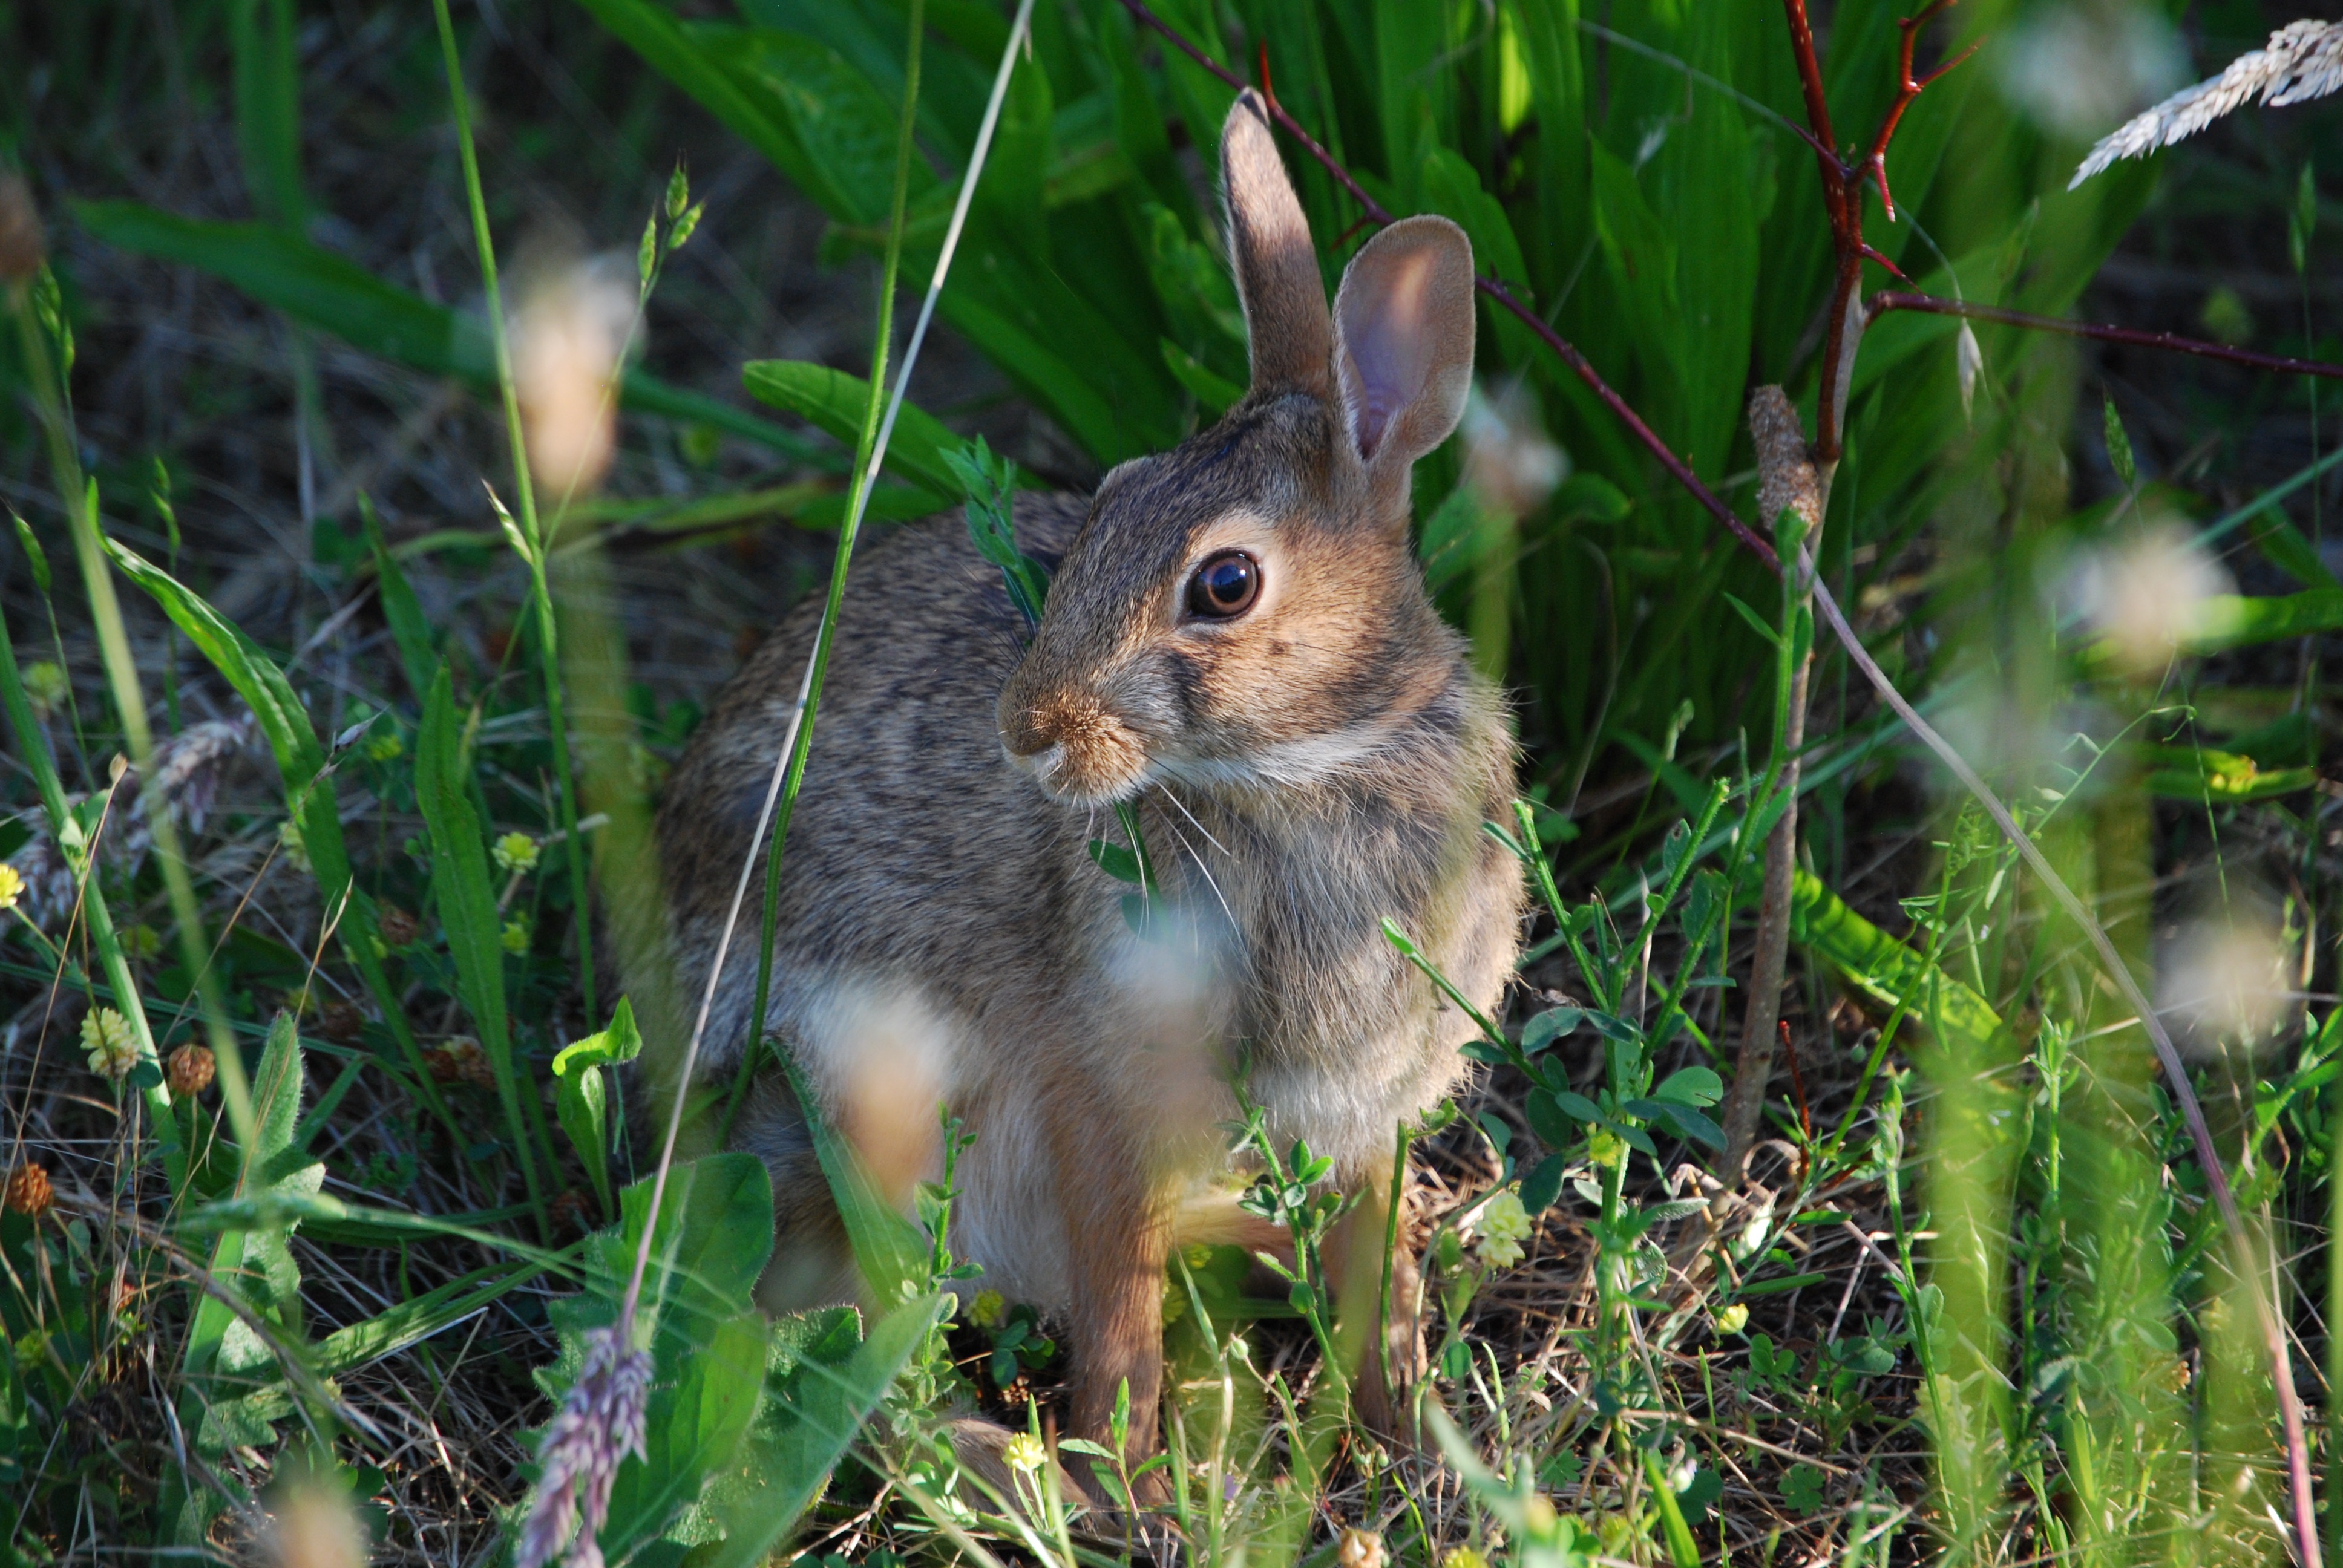
nature, grass, white, meadow, flower, running, run, animal, summer, wildlife, wild, spring, green, mammal, squirrel, speed, fauna, rabbit, hare, outdoors, race, vertebrate, chipmunk, hurry, fast, bunny, quick, jackrabbit, domestic rabbit, rabits and hares